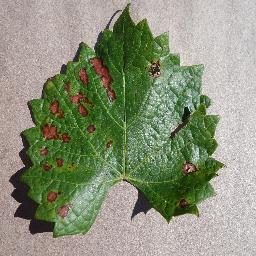
Label: Grape___Esca_(Black_Measles)